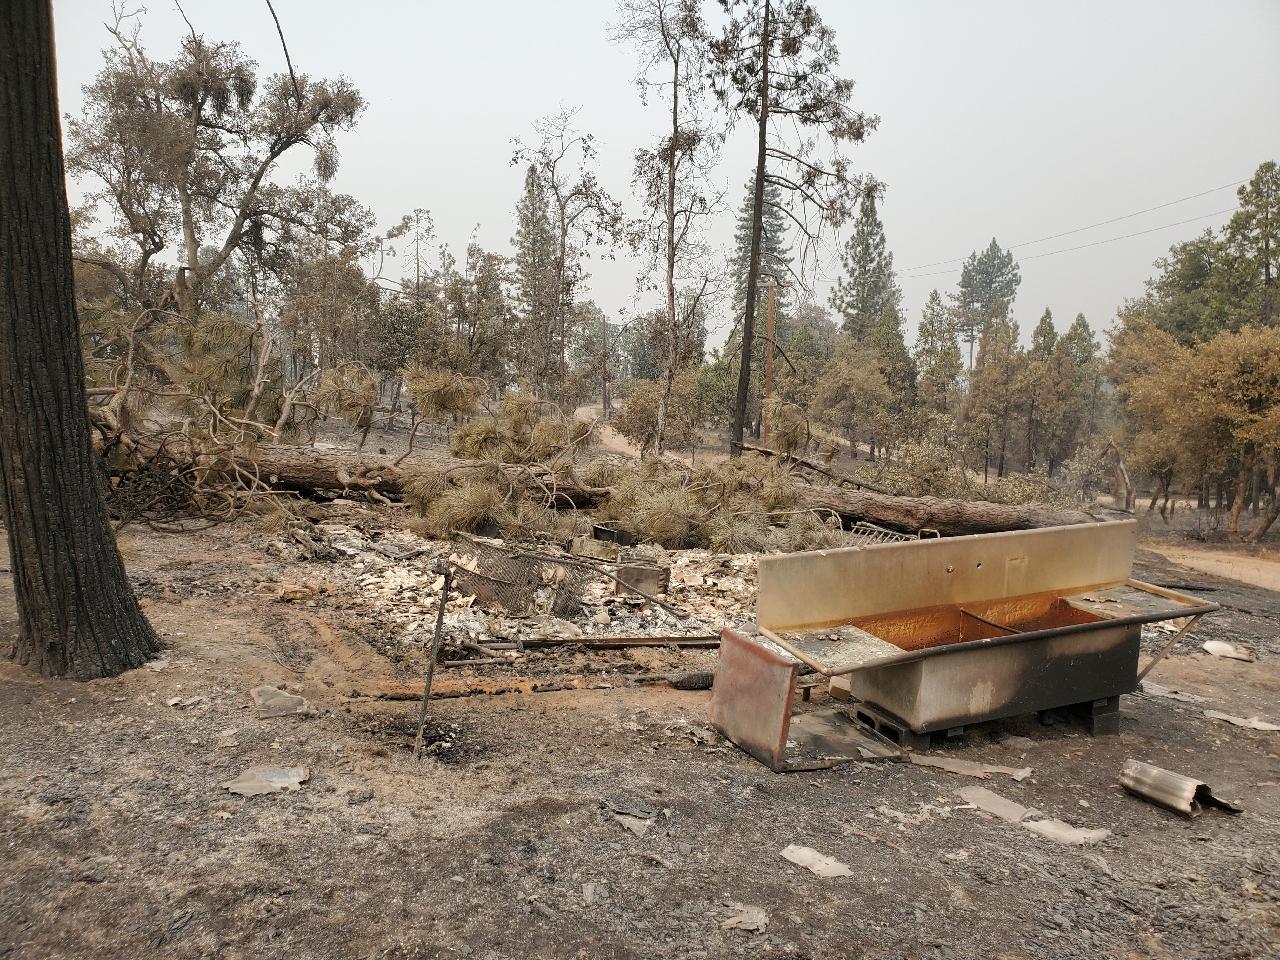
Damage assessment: destroyed